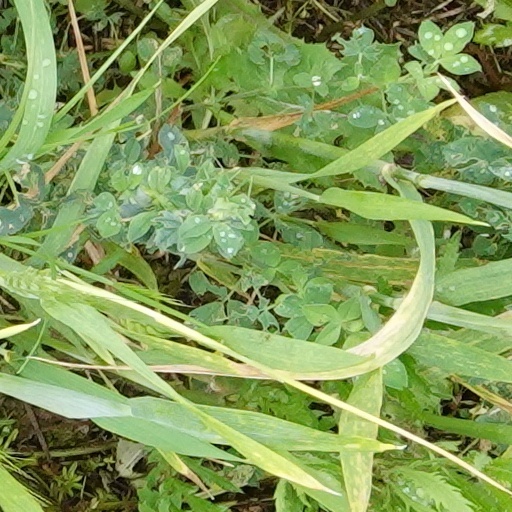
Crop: wheat